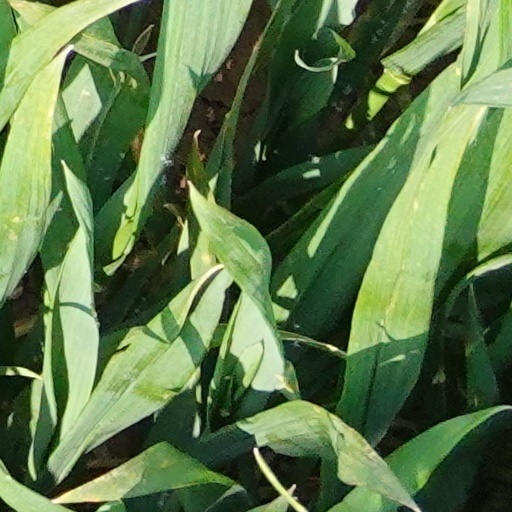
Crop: wheat